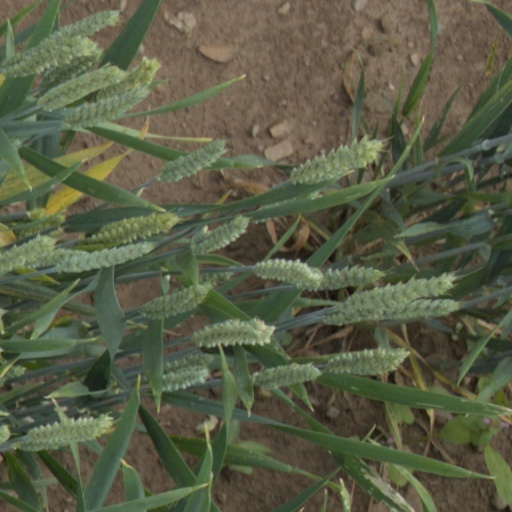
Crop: wheat